Question: Please indicate a possible affordance area of axe that can be used for holding
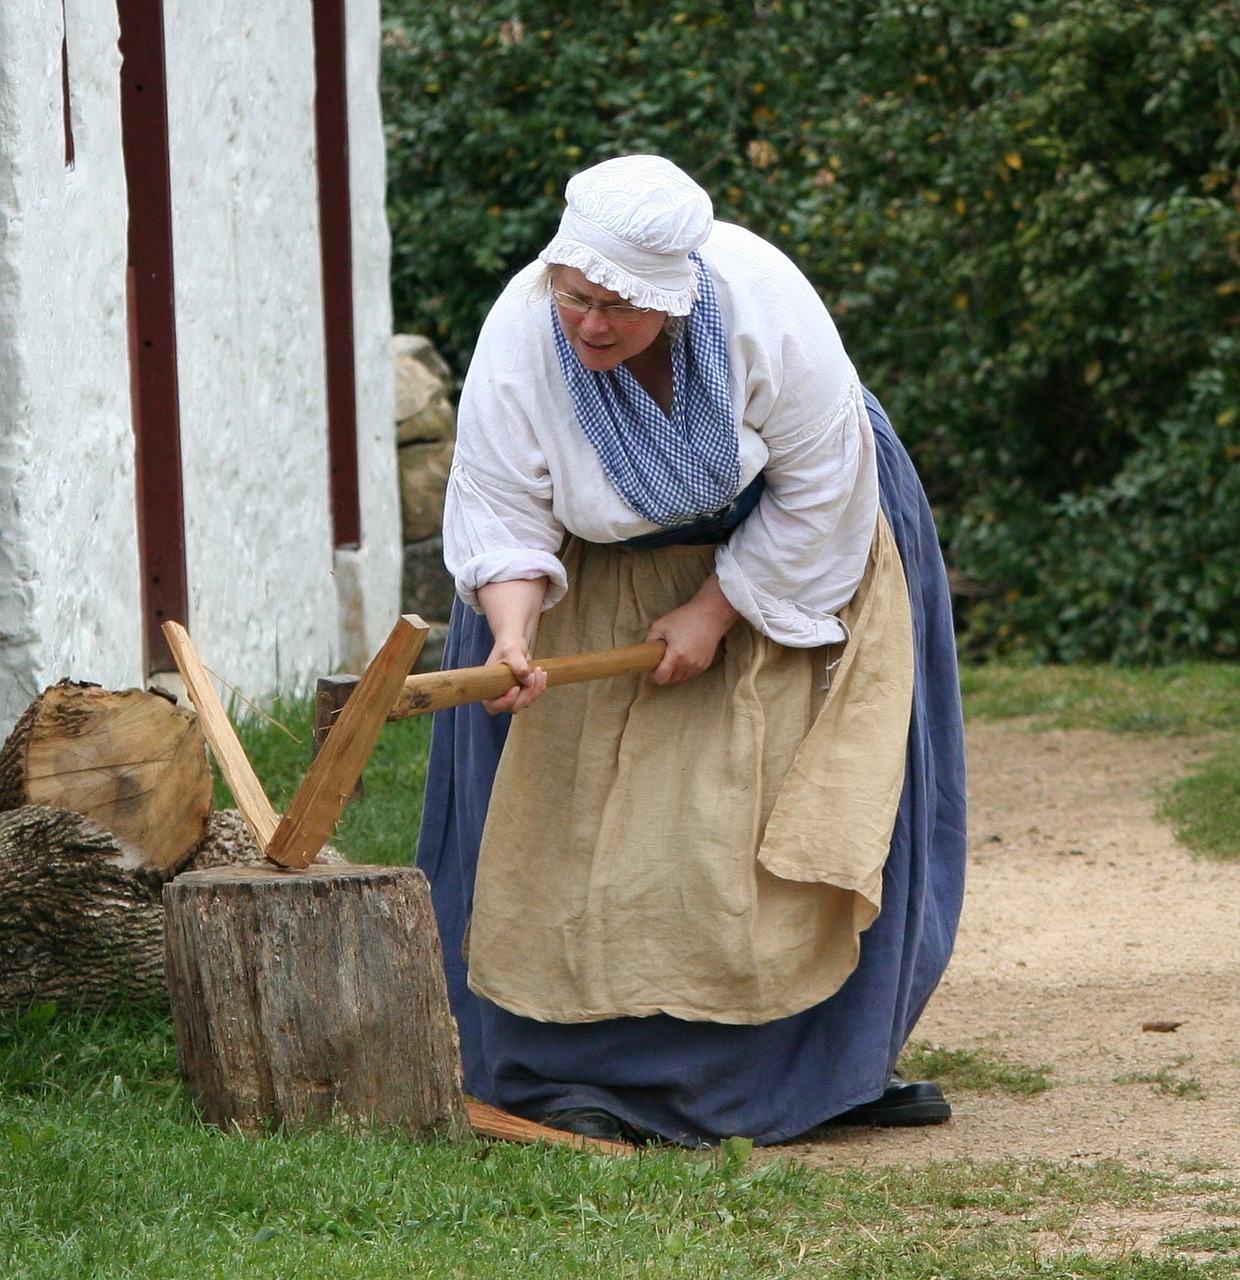
Answer: [369.01, 631.827, 701.75, 725.754]